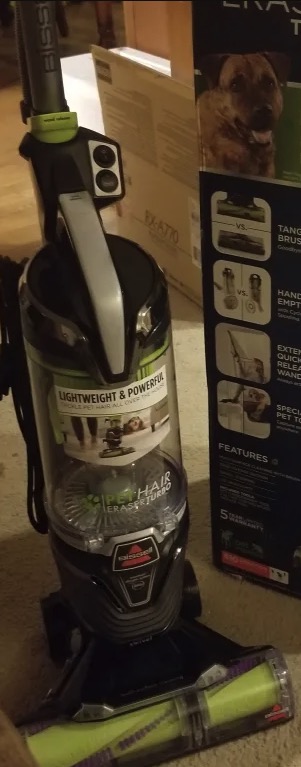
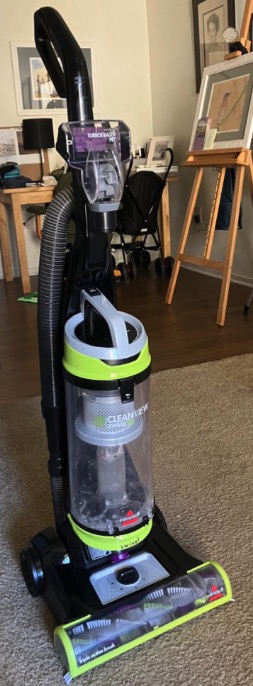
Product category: items_vacuum
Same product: no